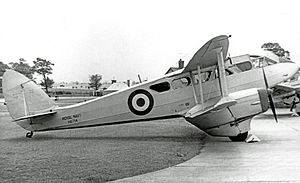
De Havilland D.H.89 Dragon Rapide / Galleri
de Havilland DH 89 Dragon Rapide var et passagerfly fra 1930'erne, der var udviklet og fremstillet af den britiske flyproducent de Havilland Aircraft Company. Flyet var et biplan og blev konstrueret som en efterfølger til den fire-motorede de Havilland DH 84 Dragon. Flyet kunne medbringe 6–8 passagerer og viste sig at være et økonomisk og holdbart fly på trods af sin forholdsvis primitive konstruktion i træ. Flyet blev produceret fra 1933 til 1952.